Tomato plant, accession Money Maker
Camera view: tilt-top (135 deg); turntable rotation: 90 degrees
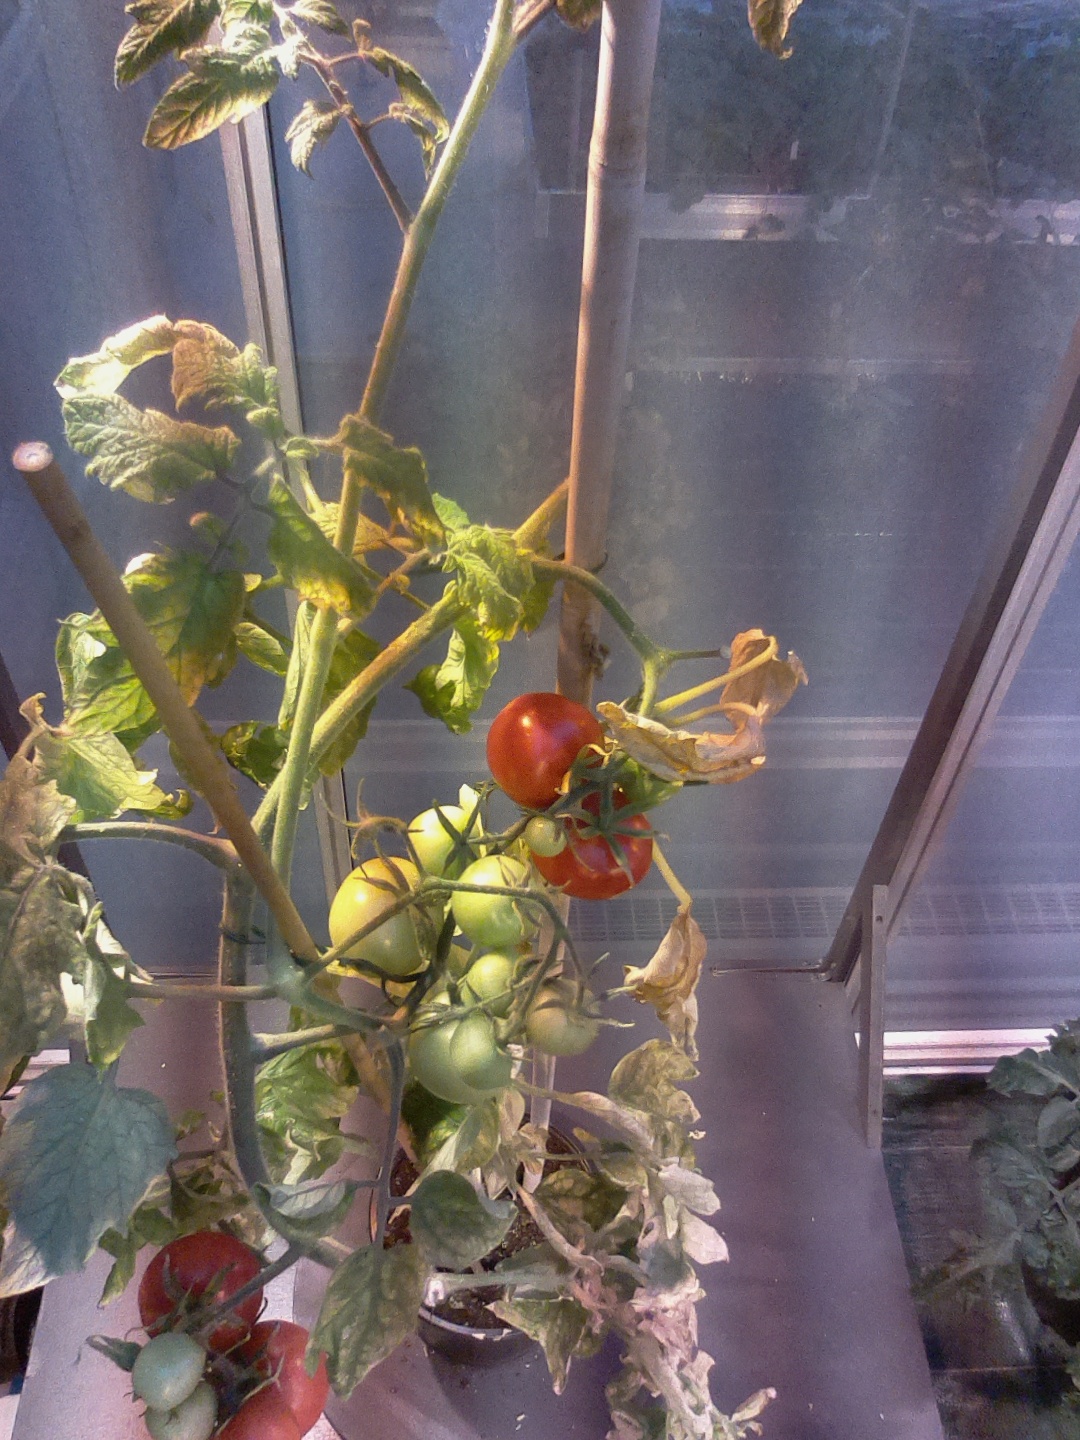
BBCH growth stage 84: 40%-50% of fruits show typical fully ripe color